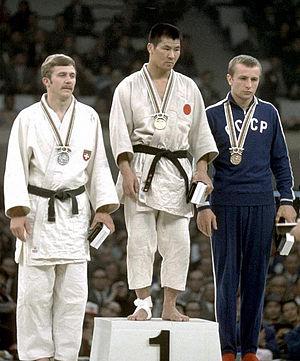
Oleg Sergueïevitch Stepanov, né le 10 novembre 1939 à Moscou et mort le 27 février 2010 dans la même ville, est un judoka soviétique.